Interstate 40 in California

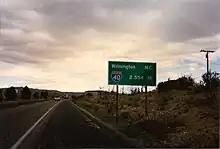
A 1997 photo of the mileage sign at the start of I-40 in Barstow, showing the distance to the freeway's eastern terminus in Wilmington, North Carolina. This sign had been stolen several times.

The entirety of I-40 in California is designated as Route 40 in the state highway system. The California Streets and Highways Code defines it as follows in section 340: "Route 40 is from Route 15 at Barstow to the Arizona state line near Topock, Arizona via Needles."